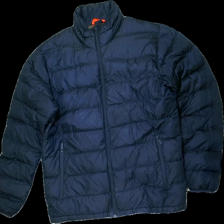
View: front
Type: Winter jacket
Category: Men
Brand: Dressman
Colors: Blue
Material: 92% Polyester 8% Cont?
Cut: Regular
Size: XL
Season: All
Damage: stain
Damage location: bottom left
Damage 2: stained
Damage 2 location: middle center
Damage 3: stain
Damage 3 location: bottom right
Price range: 50-100
Recommended usage: Reuse
Description: blue puffer jacket